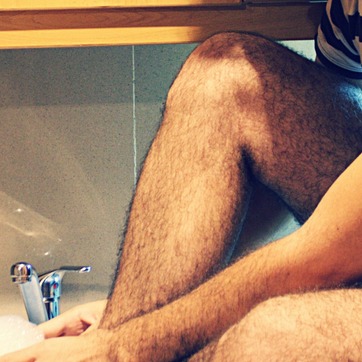
Material: skin